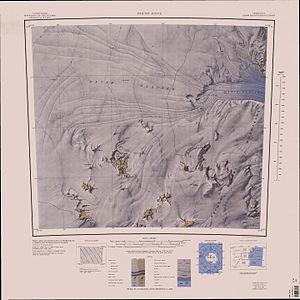
Le glacier David est un glacier situé dans la Terre Victoria, en Antarctique.